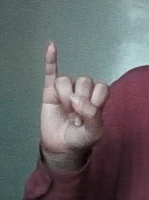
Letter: meem